Toronto City Council

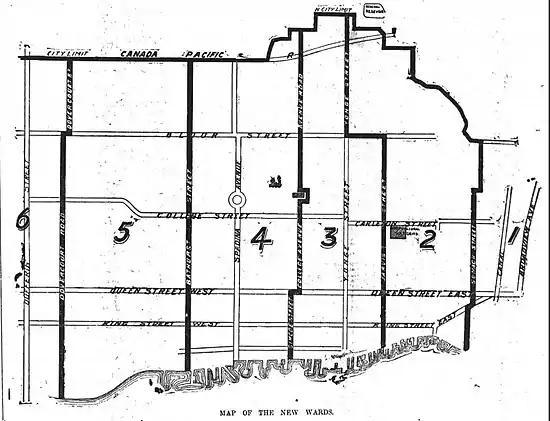
Map of Toronto's six wards introduced in 1892 to replace the old ward structure. This structure was in place until the 1910 election when a seventh ward was added. Published in "The Globe", 1 January 1892

In June 1891, the city approved a re-organization to Council changing the number of wards to six; each ward was known by a number. Each ward elected four aldermen. Over the next three decades three new wards were added, one each in the north, east, and west, as new areas were annexed to the City of Toronto. In 1896, the Board of Control executive branch of Council was established to handle all daily council business and report to Council. Mayor Robert John Fleming presided over the first Board of Control.